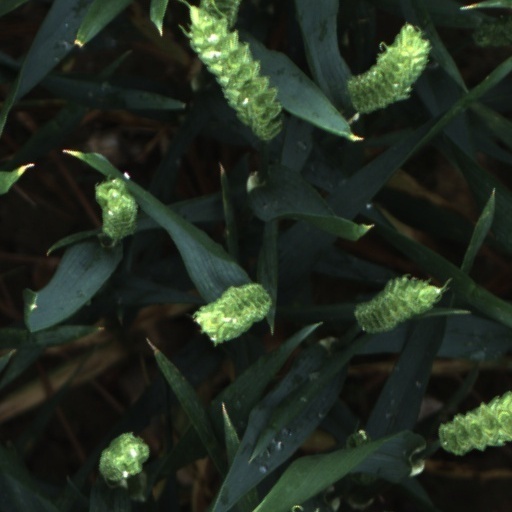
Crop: wheat